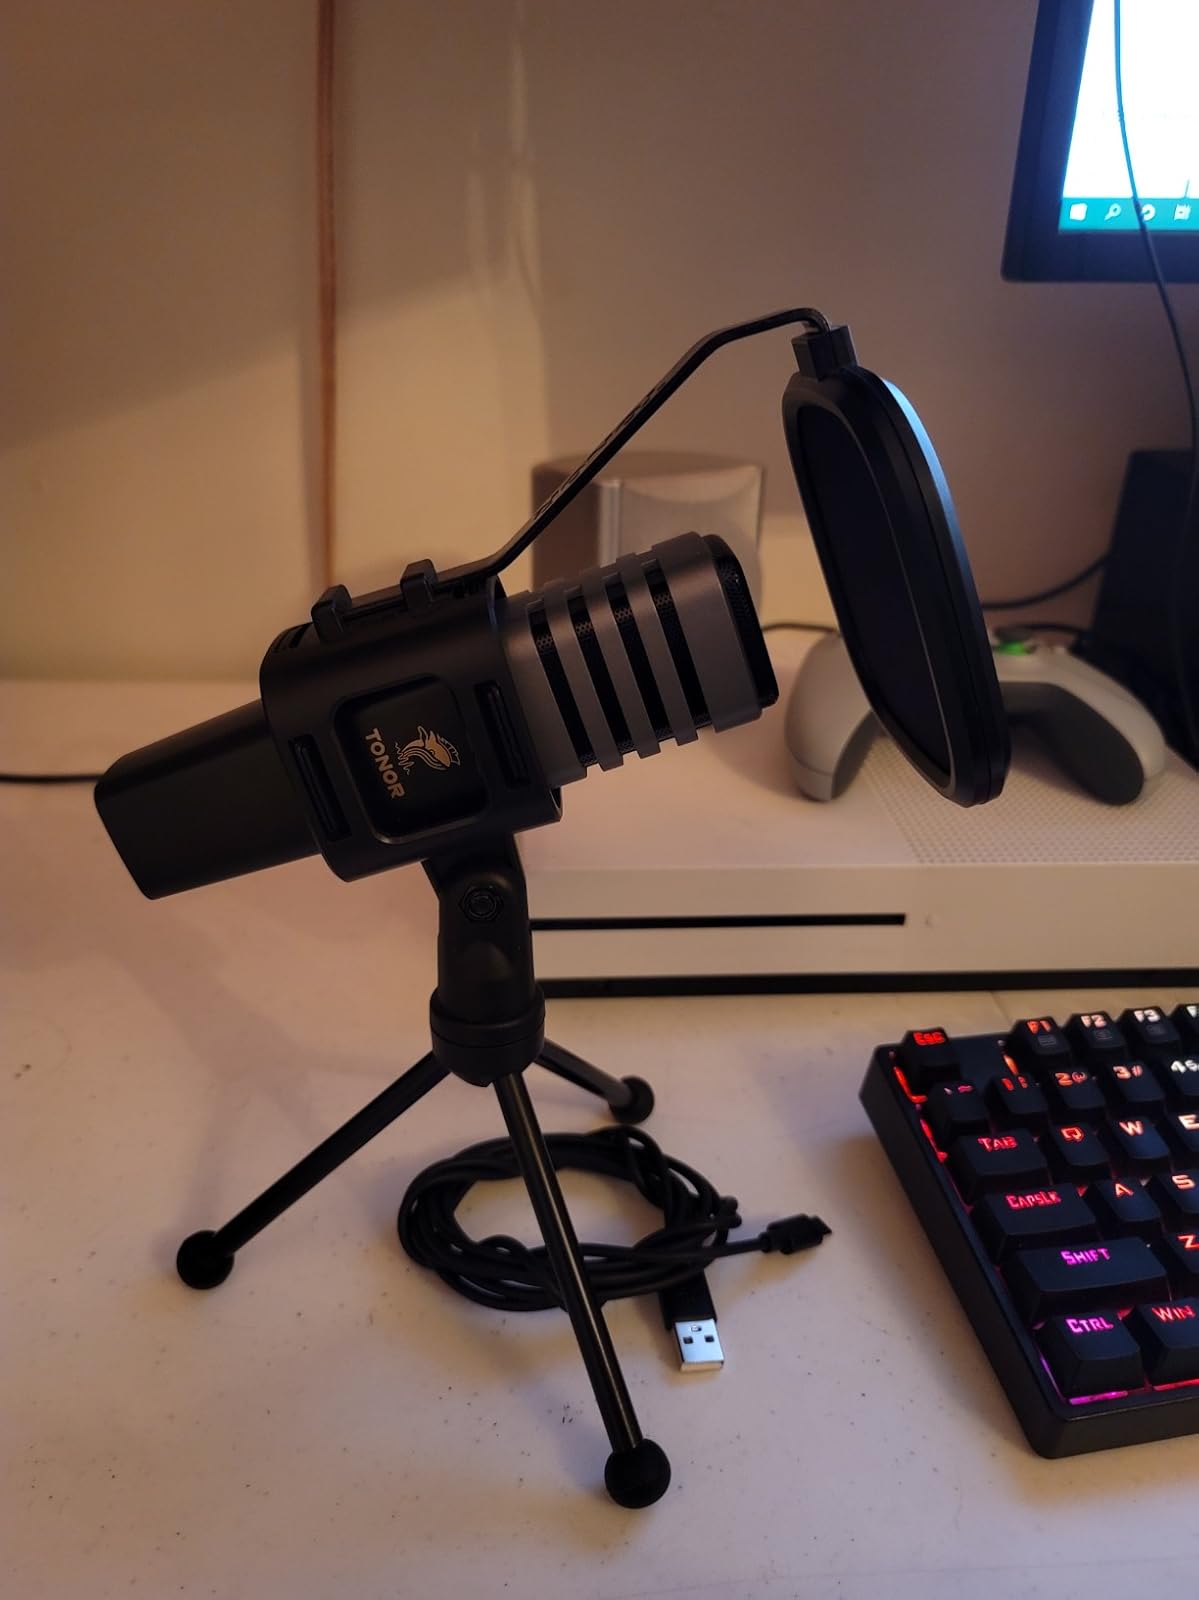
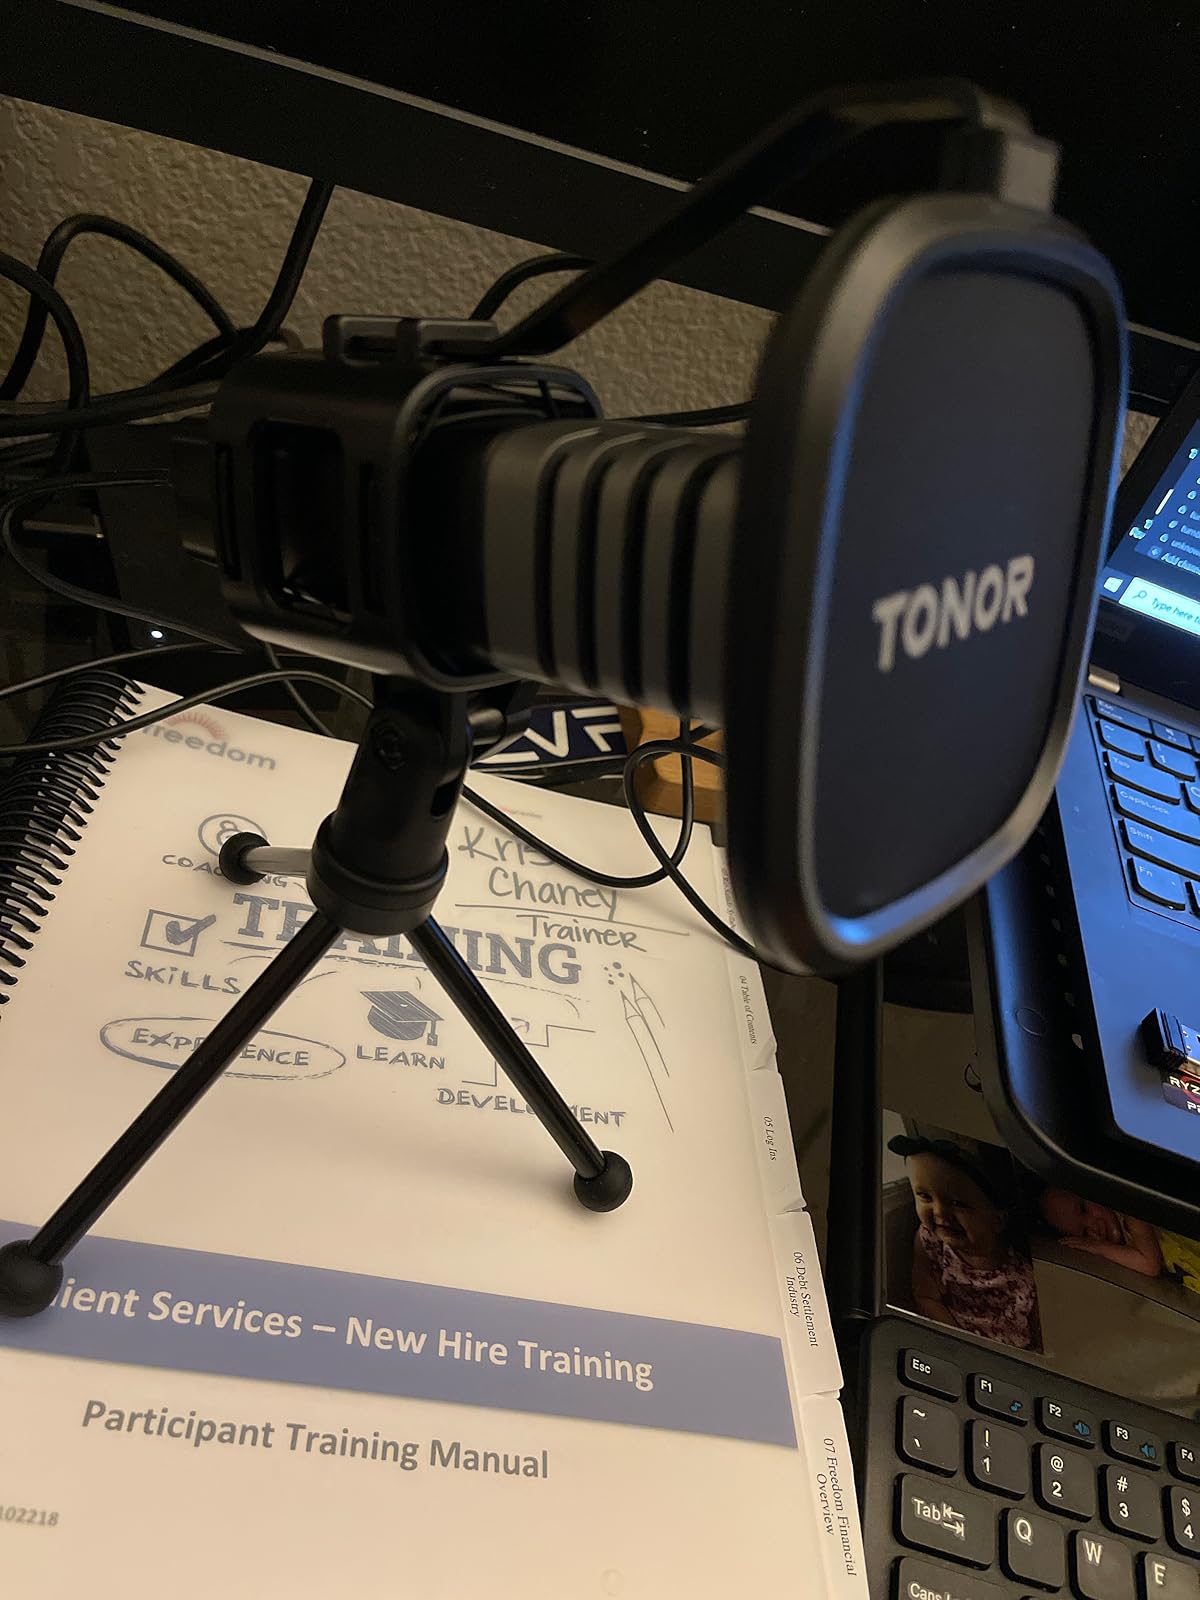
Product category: microphone
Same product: yes